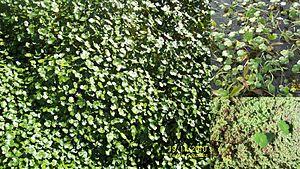
Hydrocotyle ranuncoloides, l'Hydrocotyle fausse renoncule, Hydrocotyle à feuilles de renoncule, Hydrocotyle nageante ou Hydrocotyle flottante est une espèce de plantes amphibies vivaces et s de la famille des Araliaceae.